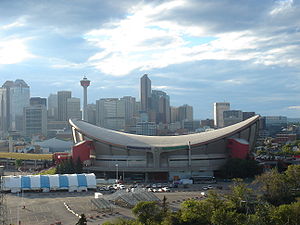
Scotiabank Saddledome
Pengrowth Saddledome med Calgarys skyline i baggrunden.
"Scotiabank Saddledome – også kendt som ""the Saddledome"" eller bare ""the Dome"" – er den største indendørs arena i Calgary, Alberta, Canada. Arenaen er hjemmebane for ishockeyholdene Calgary Flames i NHL og Calgary Hitmen i junior-ligaen WHL samt lacrosseholdet Calgary Roughnecks i NLL. Ved ishockeykampe er der plads til 19.289 tilskuere. Navnet er et resultat af et navnesponsorat fra den canadiske bank Scotiabank.